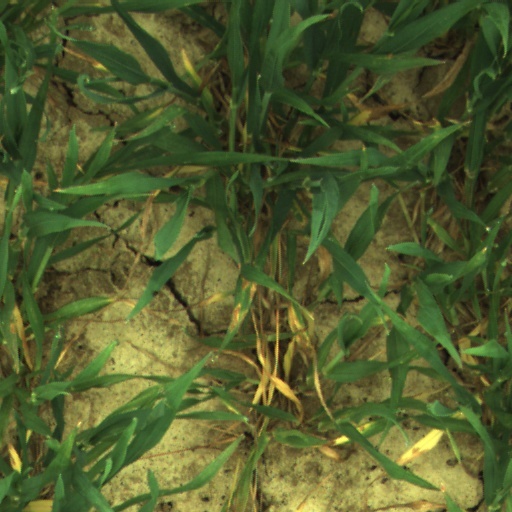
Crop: wheat